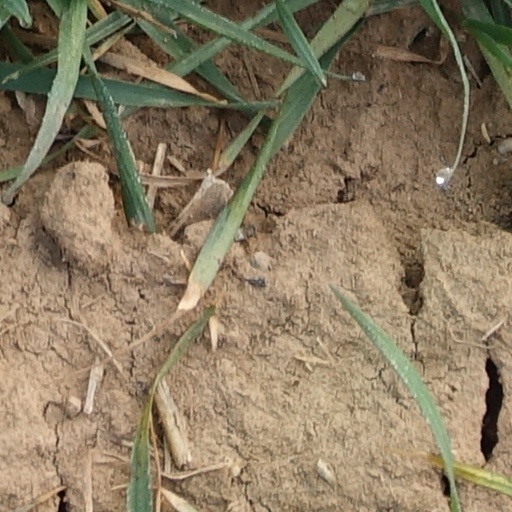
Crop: wheat